Jan Žižka partisan brigade

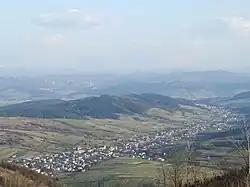
View of Štiavnik from Doktorovec hill

In order to stem the flow of Czechs joining the Slovak National Uprising, the Germans closed the border and made unauthorized crossing punishable by death on 16 September. Attempts to cross the border as a unit were made on the nights of 21-22 and 24–25 September near Velké Karlovice. As both attempts failed after skirmishes with German border guards, Murzin crossed the border with a smaller group of 60 partisans on the night of 28–29 September. Some 300 partisans remained in Slovakia, their numbers daily augmented by newcomers. In early October, the border was reinforced by about 300 SS military policemen, making it more difficult for the Žižka partisans to cross back into Moravia. On 10 October, the Germans attacked Štiavnik. Fighting lasted for about three days with partisan losses estimated at 200 around Štiavnik and in skirmishes with border guards while attempting to cross into Moravia. Only 130-140 guerrillas managed to cross the border; those left behind included twelve of the fourteen Soviet-trained Slovaks.